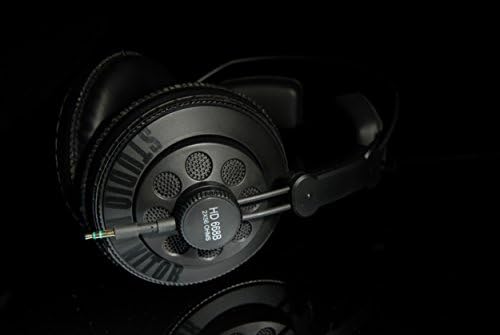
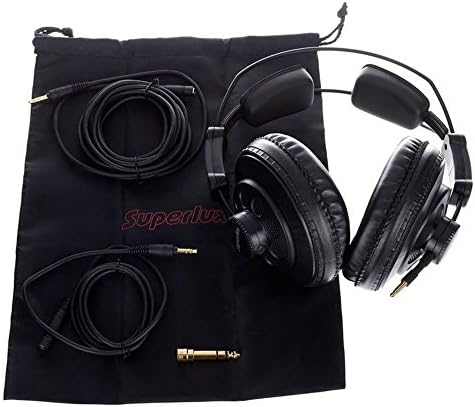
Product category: headphones
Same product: yes